El-Marsa Forest

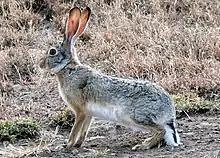
European rabbit ("Oryctolagus cuniculus")

There are a few mammal species in the forest, such as the Algerian hedgehog ("Atelerix algirus"), the European rabbit ("Oryctolagus cuniculus"), the cape hare ("Lepus capensis"), and the wild boar ("Sus scrofa").